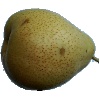
Label: Pear Forelle 1